Saheb, Biwi Aur Gangster Returns

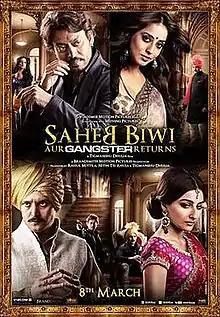
Theatrical Released Poster

Saheb Biwi Aur Gangster Returns is a 2013 Indian romantic thriller drama film directed by Tigmanshu Dhulia. It is the sequel to the 2011 film, "Saheb, Biwi Aur Gangster" and the second installment of the "Saheb, Biwi Aur Gangster film series". The film stars Jimmy Sheirgill and Mahi Gill, who reprised their roles from the previous film, while new additions to the cast include Irrfan Khan and Soha Ali Khan. The film was released on 8 March 2013. Jimmy Shergill won Best Actor Award for this film at 11th Norway Bollywood Film Festival in Oslo. A sequel titled "Saheb, Biwi Aur Gangster 3" was released on 27 July 2018 and got poor reviews because of its poor script and weak plotlines.